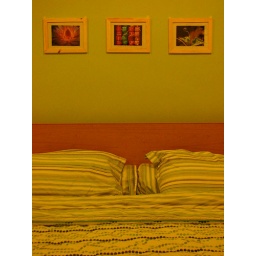
my bed with green wall. the photos on the wall are mine, they're in flickr ;)